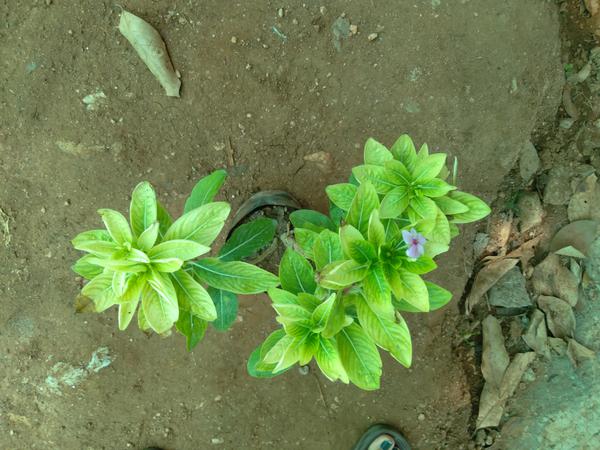
Plant: Nithyapushpa